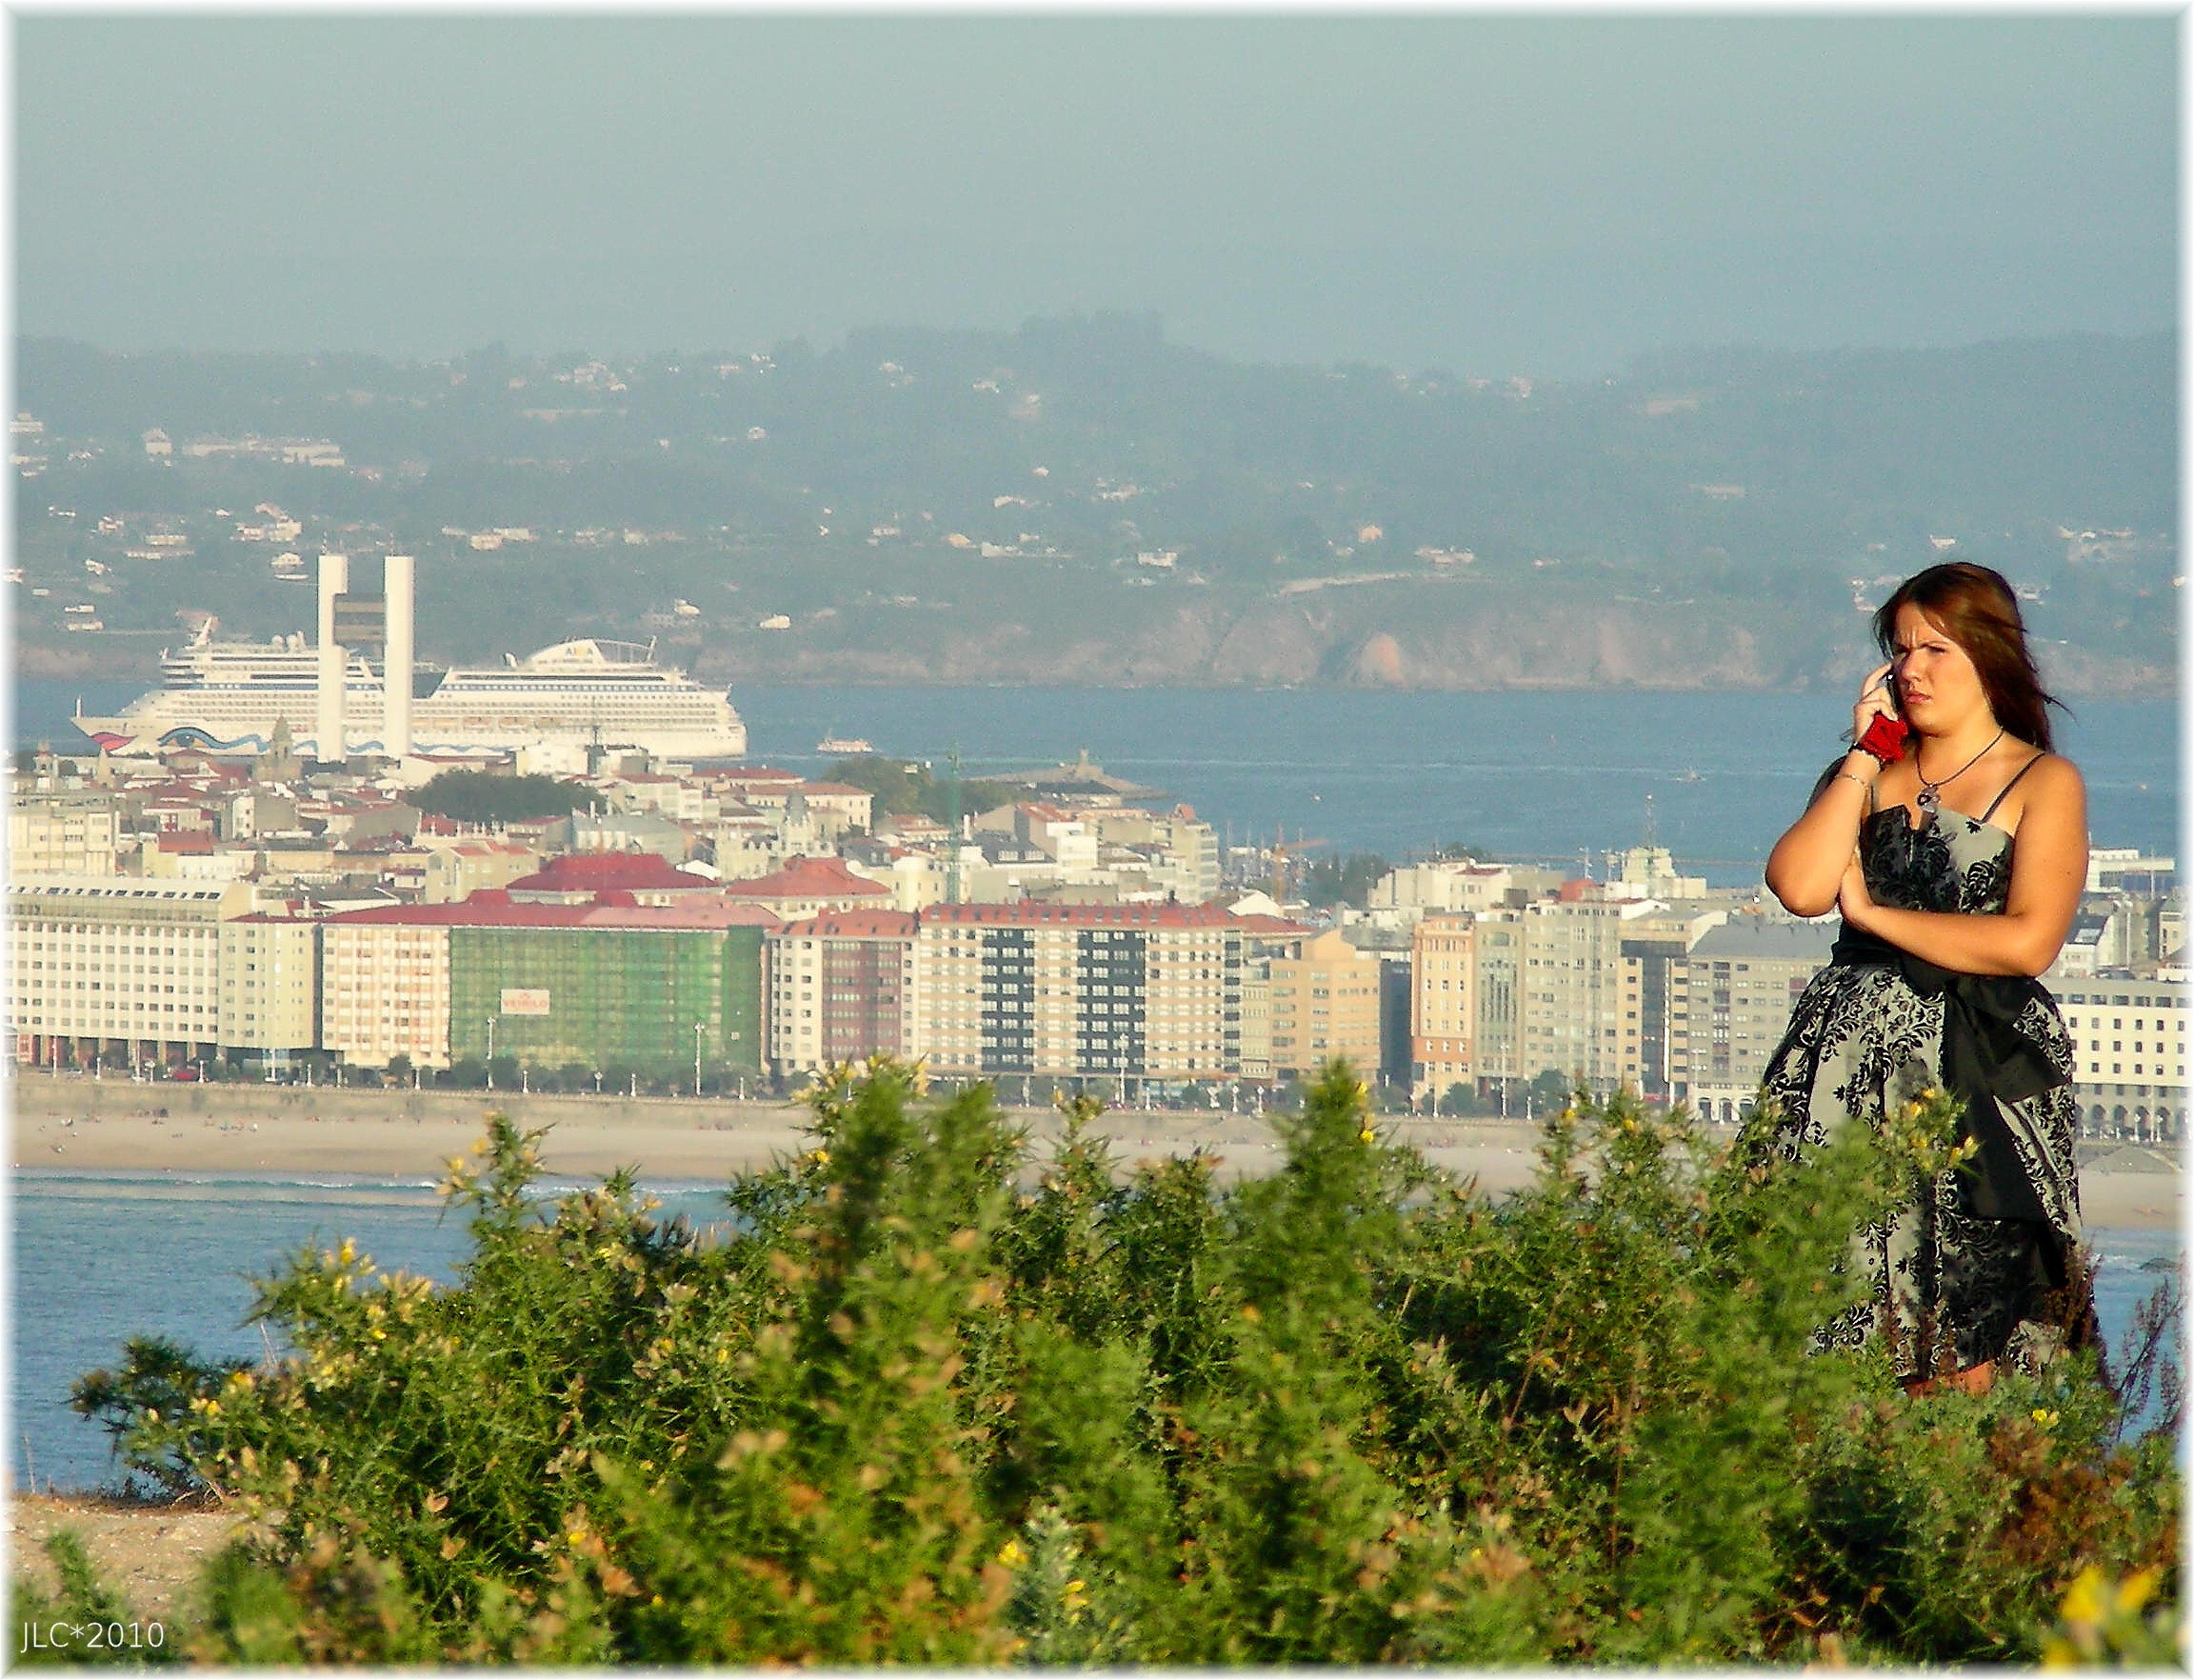
skyline, photography, cityscape, vacation, europe, tourism, spain, europa, mar, galicia, espana, galiza, embarcaciones, atlantico, barcos, cruceros, acoru a, coru a